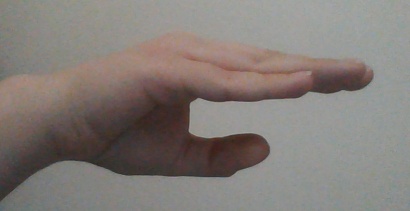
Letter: jeem